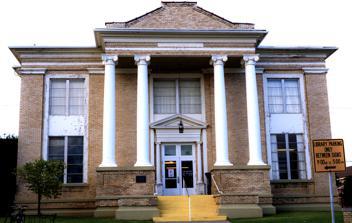
Building: Carnegie Library (El Reno, Oklahoma)
Country: United States of America
Year built: 1903
United States historic place Carnegie Library U.S. National Register of Historic Places Show map of Oklahoma Show map of the United States Location 215 E. Wade St., El Reno , Oklahoma Coordinates 35°31′53″N 97°57′5″W / 35.53139°N 97.95139°W / 35.53139; -97.95139 Area less than one acre Built 1903 Architect Kreipke, A.C. Smith & Moore NRHP reference No. 80003257 Added to NRHP August 29, 1980 The Carnegie Library in El Reno , Oklahoma is the oldest Carnegie library in Oklahoma that is still functioning as a library . Constructed in 1903, it was listed on the National Register of Historic Places in 1980 and has been in continuous use as a library since its opening. The main feature of the Classical Revival structure is its two-story portico with four ionic columns . The only structural addition to the library since its construction was a fireproof archives room built in 1964. References